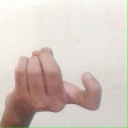
अक्षर: ज